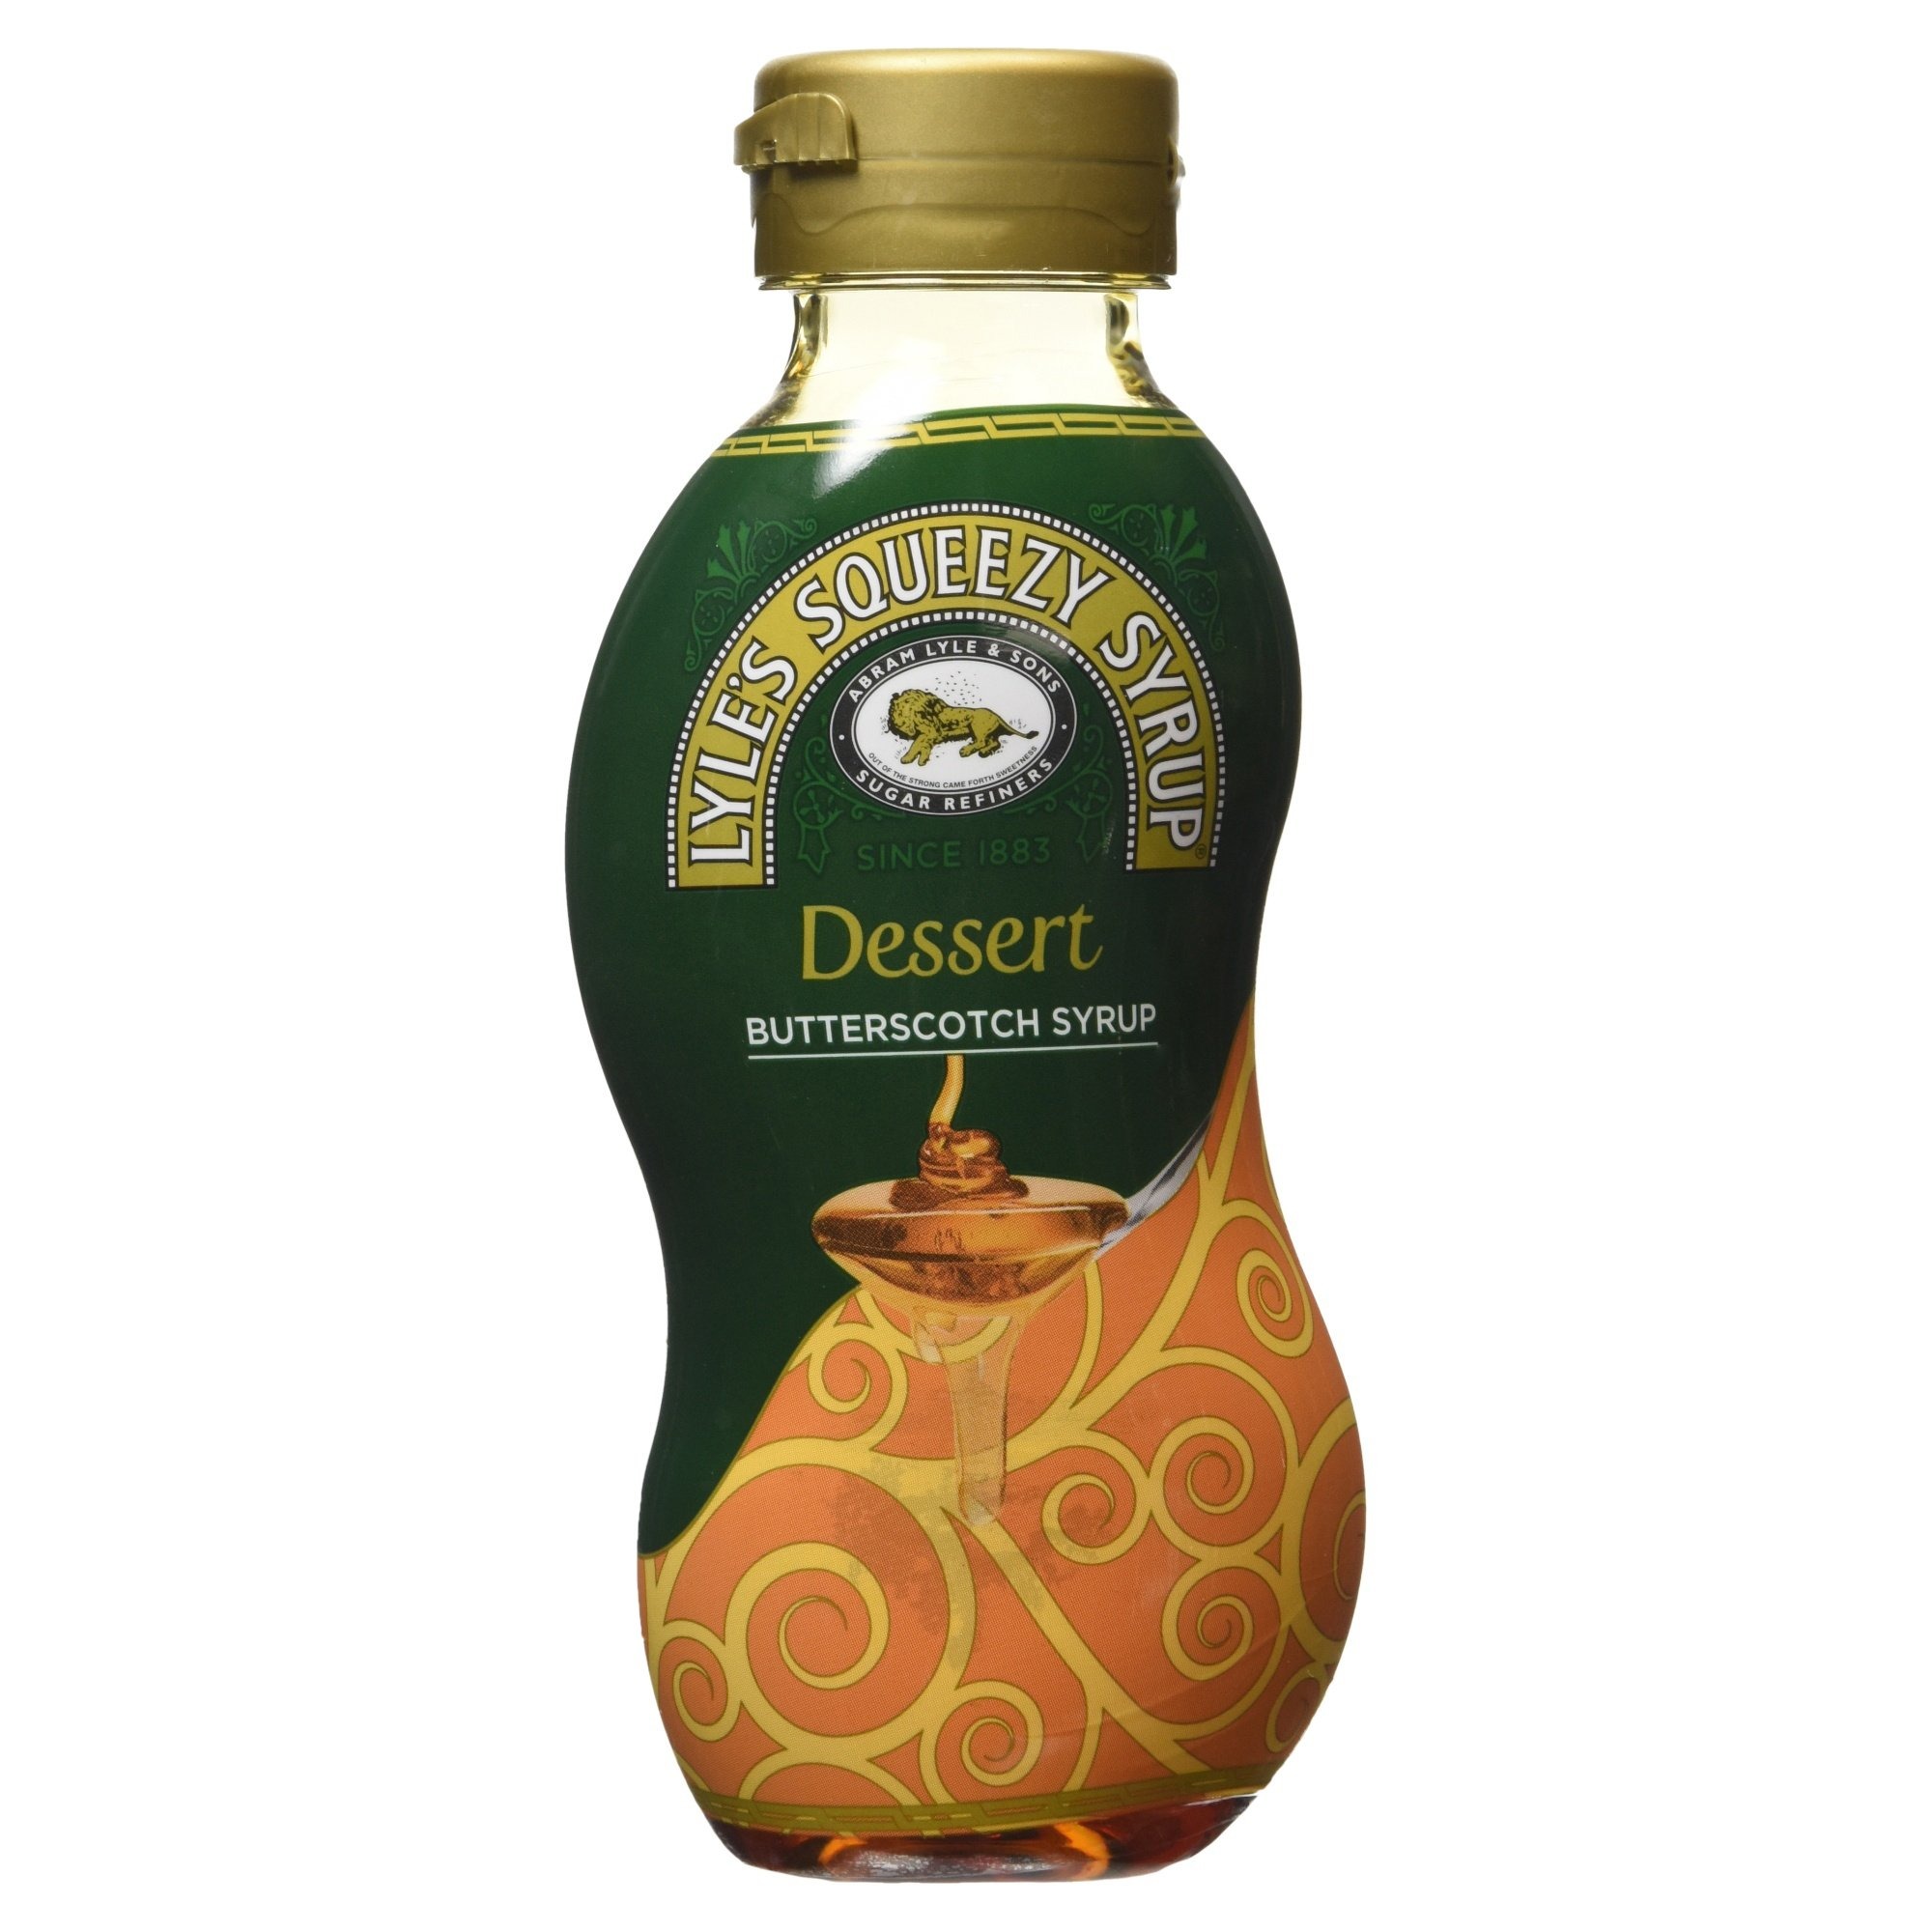
Item Name: Lyle's Squeezy Butterscotch Syrup 325g
Bullet Point 1: Lyle's
Bullet Point 2: Suitable for Vegetarians; Suitable for Vegans; Kosher
Bullet Point 3: We recommend you use within three months of opening.
Bullet Point 4: Free From Gluten
Bullet Point 5: *Please not Best Before/Expiration UK is DD/MM/YYYY
Product Description: Free from artificial flavourings, colours & preservatives Suitable for vegetarians and vegans Gluten free Squeezy butterscotch flavour dessert syrup.
Value: 11.46
Unit: Ounce

Price: 9.97